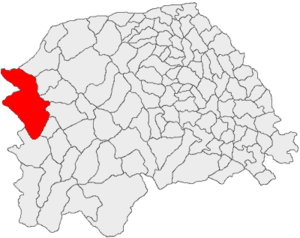
Cârlibaba est une commune de Bucovine occidentale en Roumanie.